Bernice King

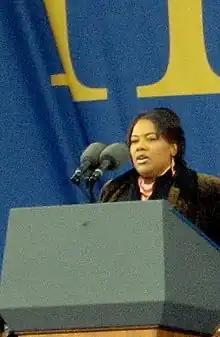
King in 2006

At the age of 19, she made her first major speech in Chicago and stated that "We've come a long way. But we have a long way to go." In early 1983, King gave a speech at St. Sabina Church in Chicago. Many members of the audience said that she reminded them of her father. King attended Grinnell College in Iowa, and graduated from Spelman College, a historically black college in Atlanta, with a degree in psychology in 1985. King says she had thoughts of suicide before "God intervened."